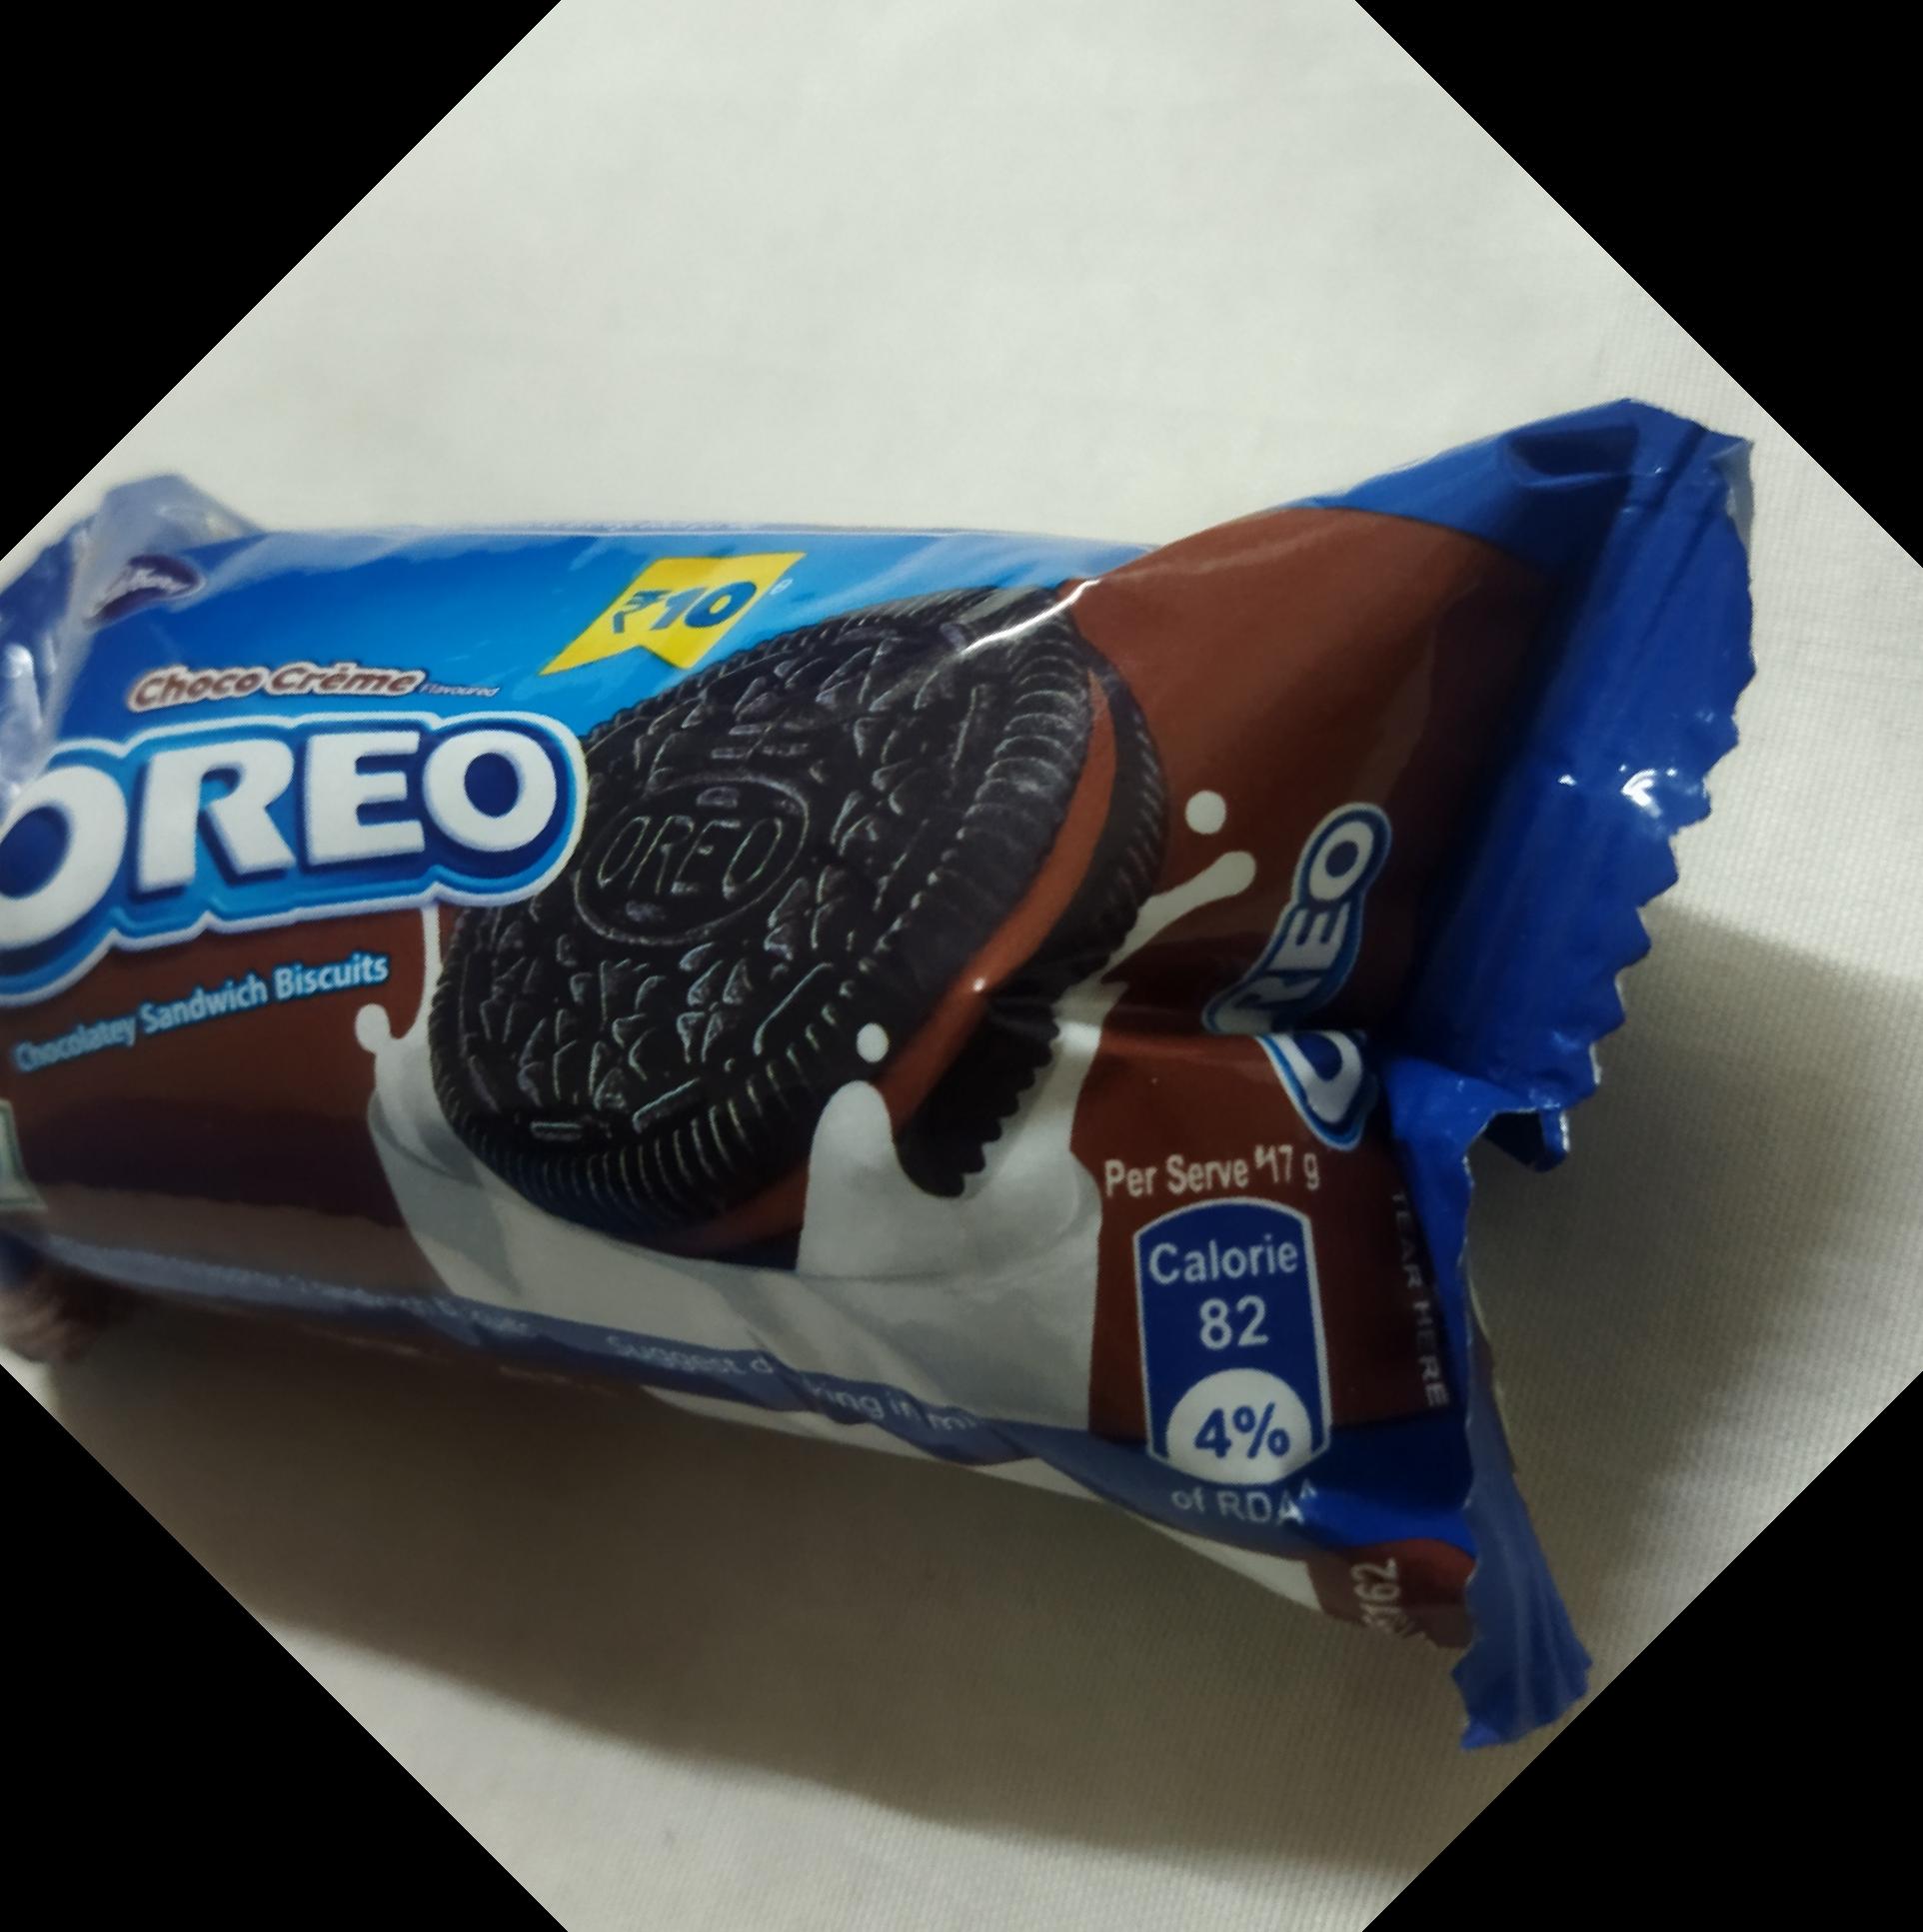
Label: plastics